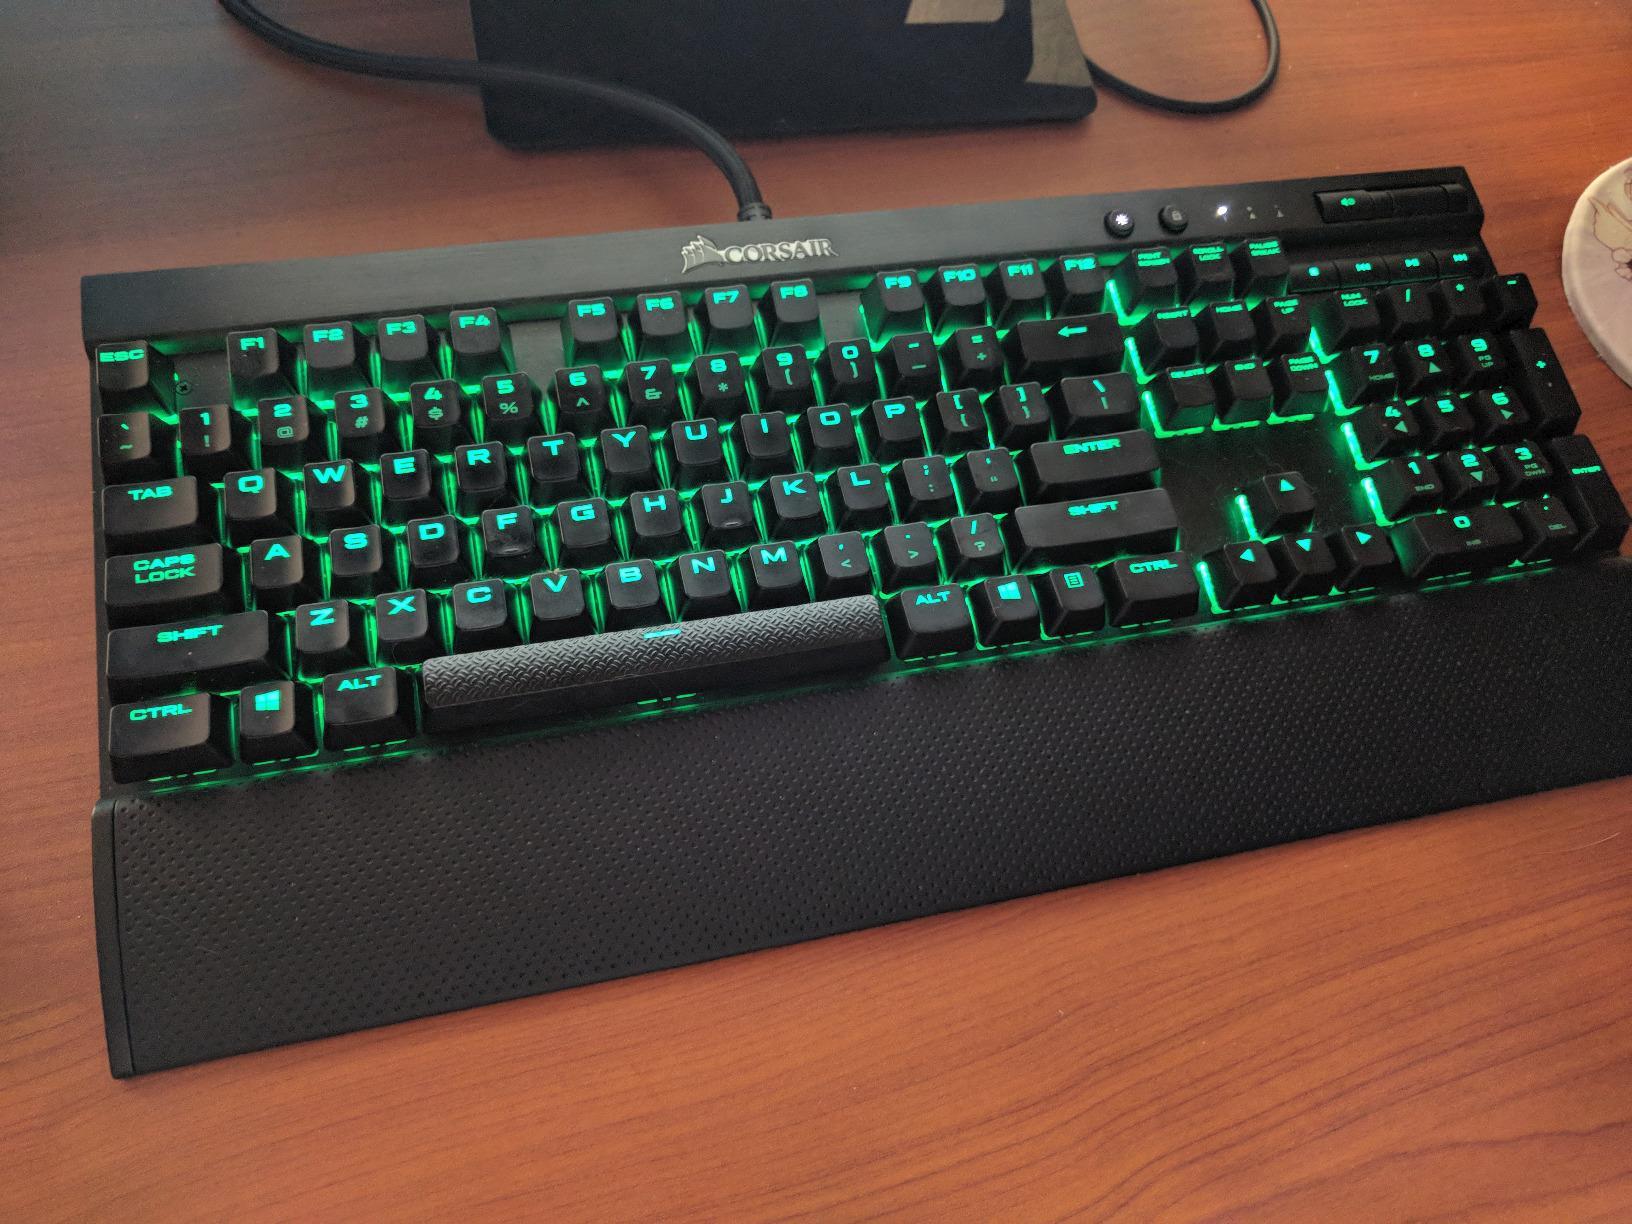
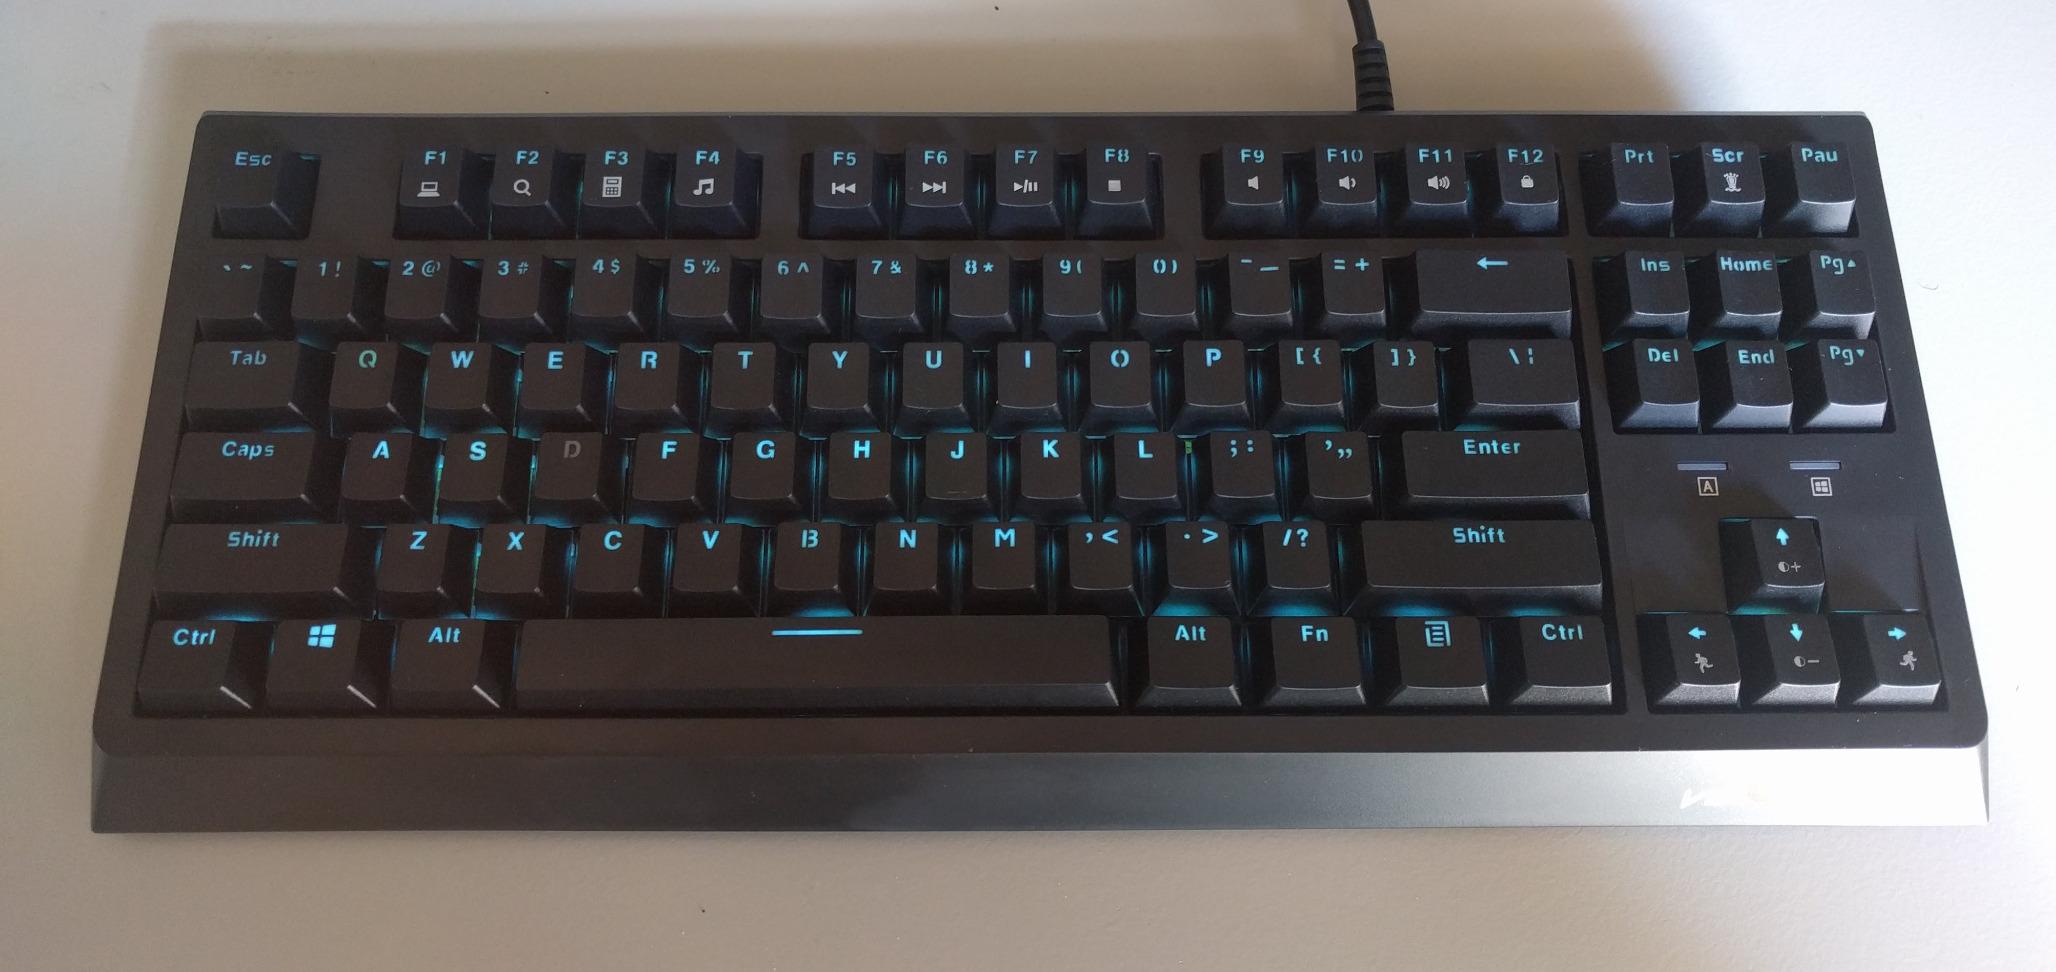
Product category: keyboard
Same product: no